Bob Woodward

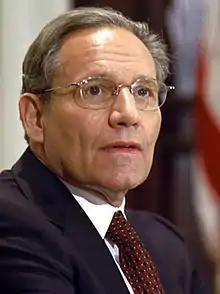
Woodward at the National Press Club in 2002

Woodward himself has been a recipient of nearly every major American journalism award, including the Heywood Broun award (1972), Worth Bingham Prize for Investigative Reporting (1972 and 1986), Sigma Delta Chi Award (1973), George Polk Award (1972), William Allen White Medal (2000), and the Gerald R. Ford Prize for Reporting on the Presidency (2002). In 2012, Colby College presented Woodward with the Elijah Parish Lovejoy Award for courageous journalism as well as an honorary doctorate.